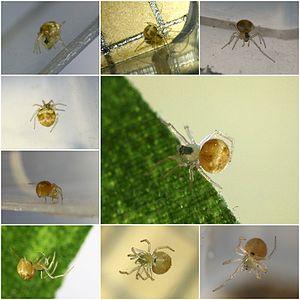
Paidiscura pallens est une espèce d'araignées aranéomorphes de la famille des Theridiidae.